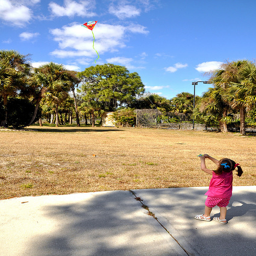
A little girls stands on the sidewalk while flying a kite.
A little girl playing with a multi colored kite in a park
A girl flying a kite high up in the sky.
The little girl was flying a kite all by herself.
A very small girl flying a kite in a field.